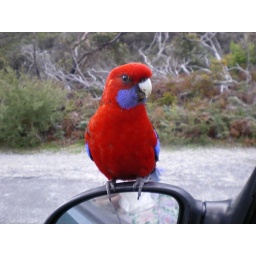
This little guy came and sat on the car door in a car park at Wilsons Promontory, Victoria, Australia